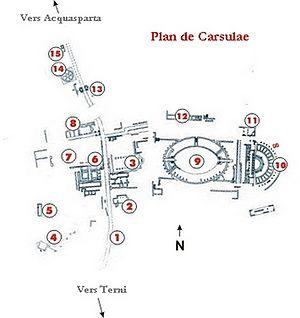
Plan de Carsulae traduit en français
Carsulae a été une ville ombrienne de la Regio VI Umbria, et actuellement un site archéologique majeur en Ombrie.